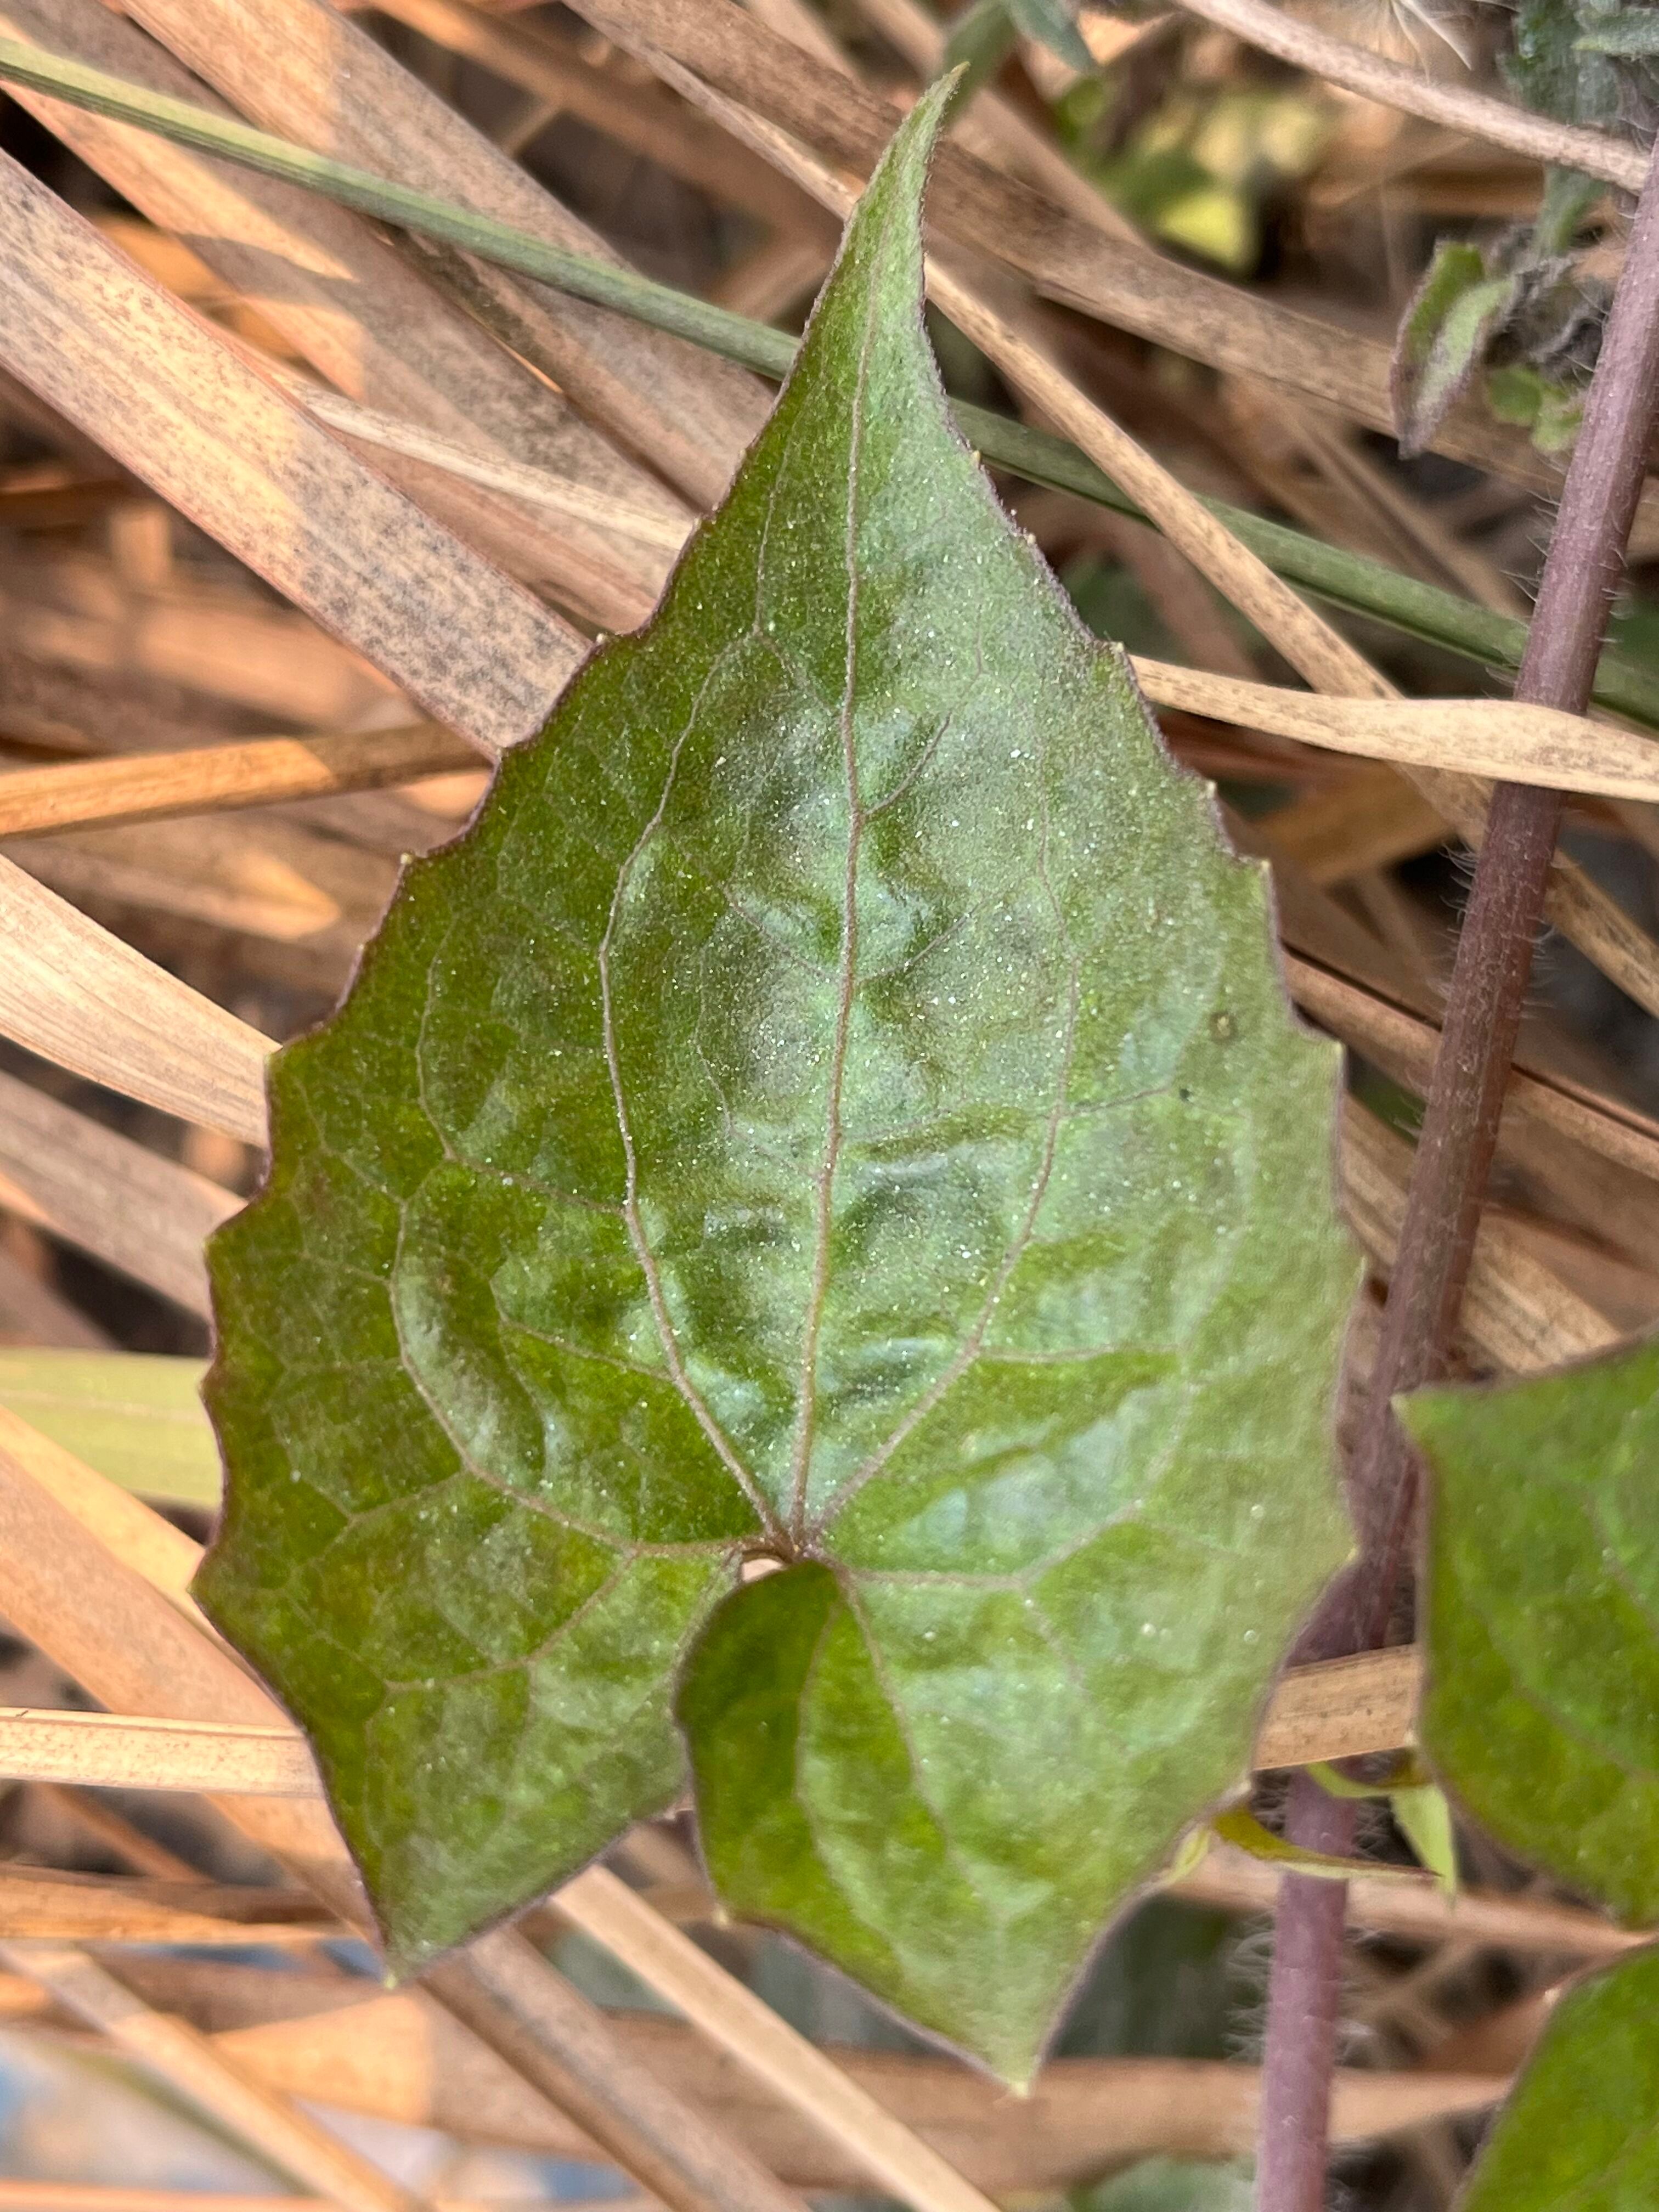
Plant species: mikania-micrantha